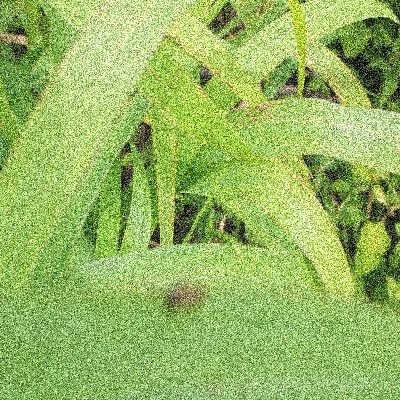
Label: Corn_(Maize)___Leaf_Spot